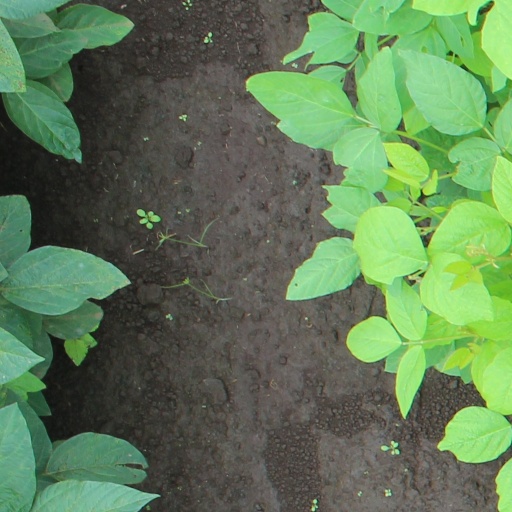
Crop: soybean